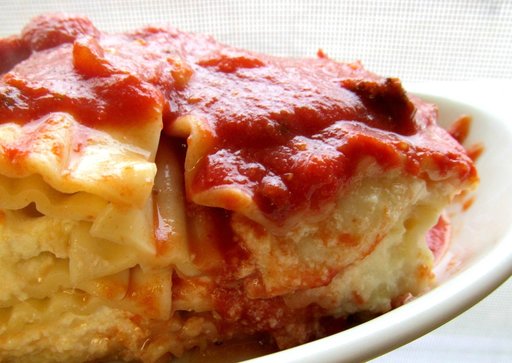
Label: lasagna